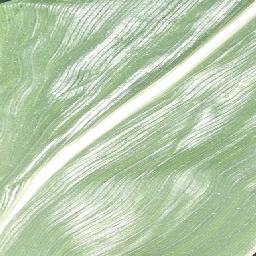
Label: Corn_(Maize)___Healthy